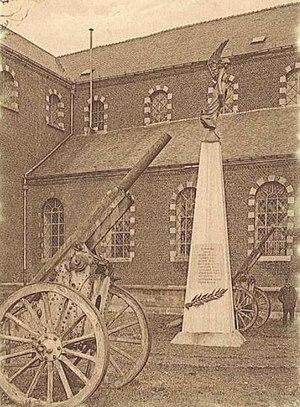
Le monument en 1929
Thulin est une section de la commune belge de Hensies, située en Région wallonne dans la province de Hainaut.